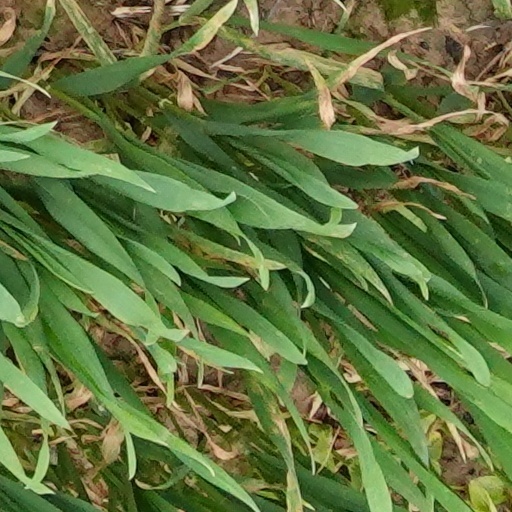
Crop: wheat